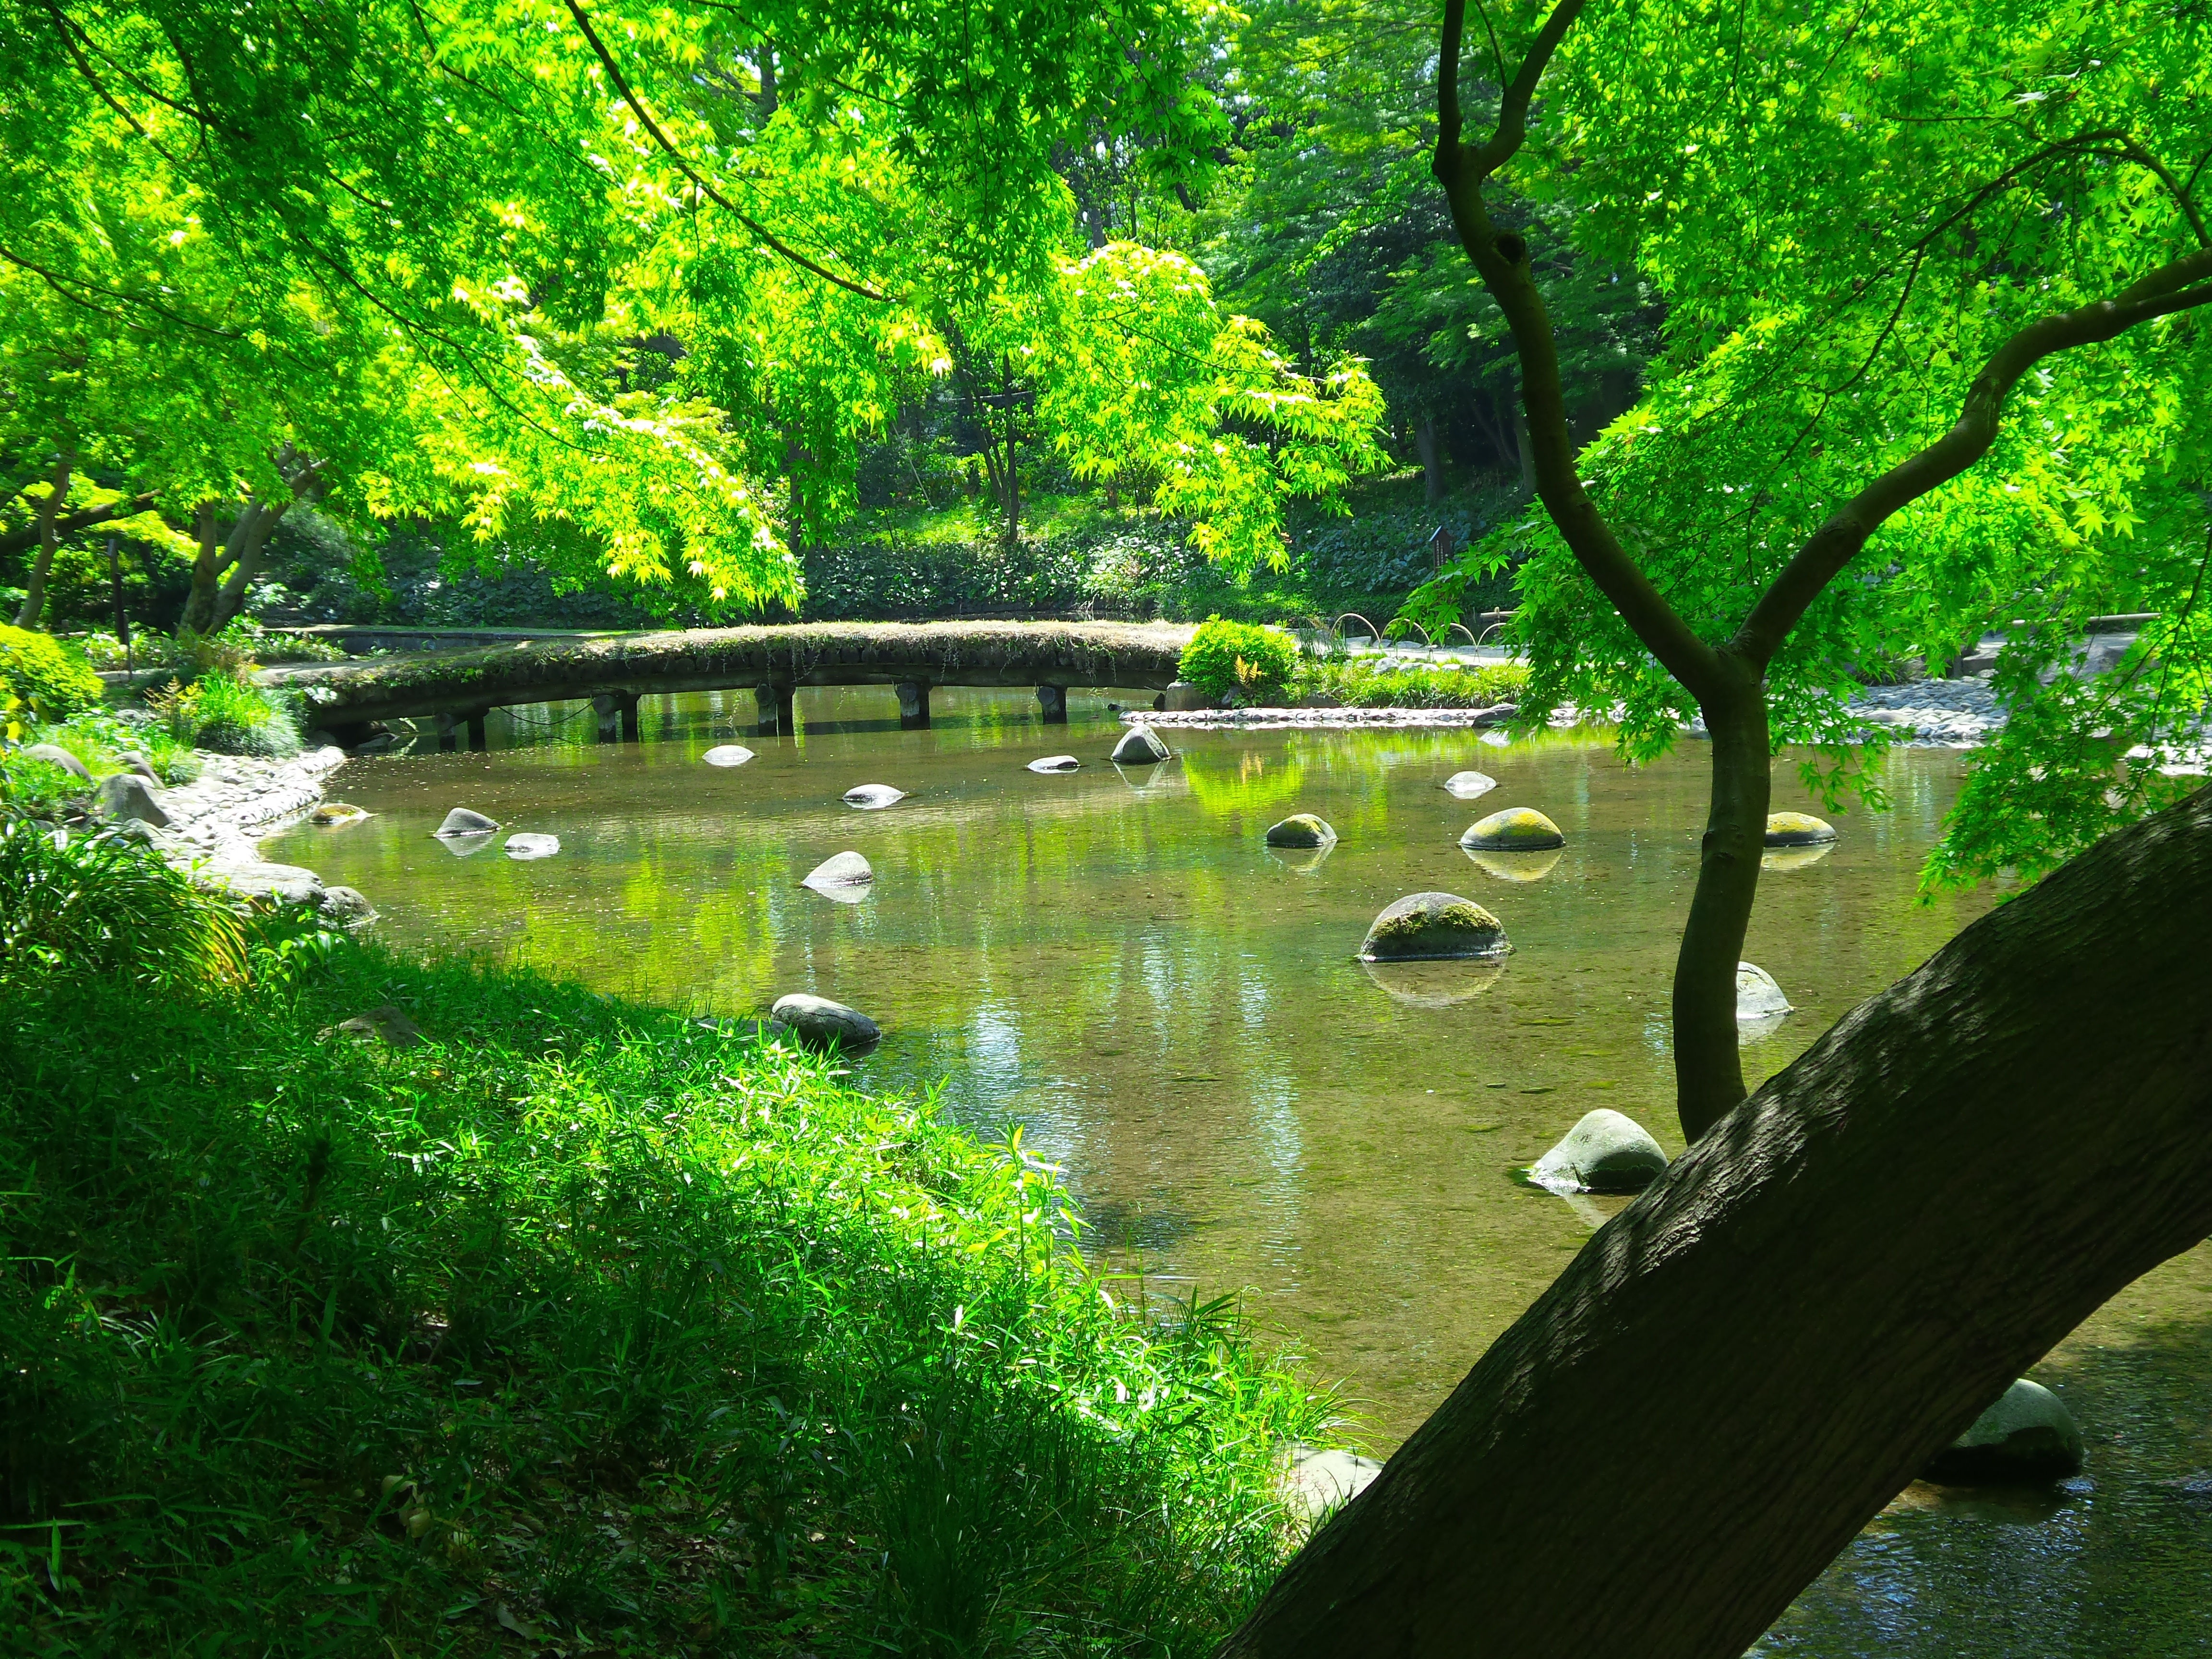
tree, water, nature, grass, plant, lawn, leaf, flower, river, summer, pond, stream, green, reflection, park, backyard, botany, garden, waterway, tokyo, japanese, botanical garden, woodland, fish pond, woody plant